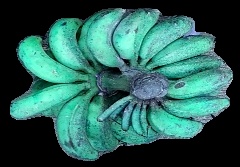
Variety: rasbale
Grade: grade3